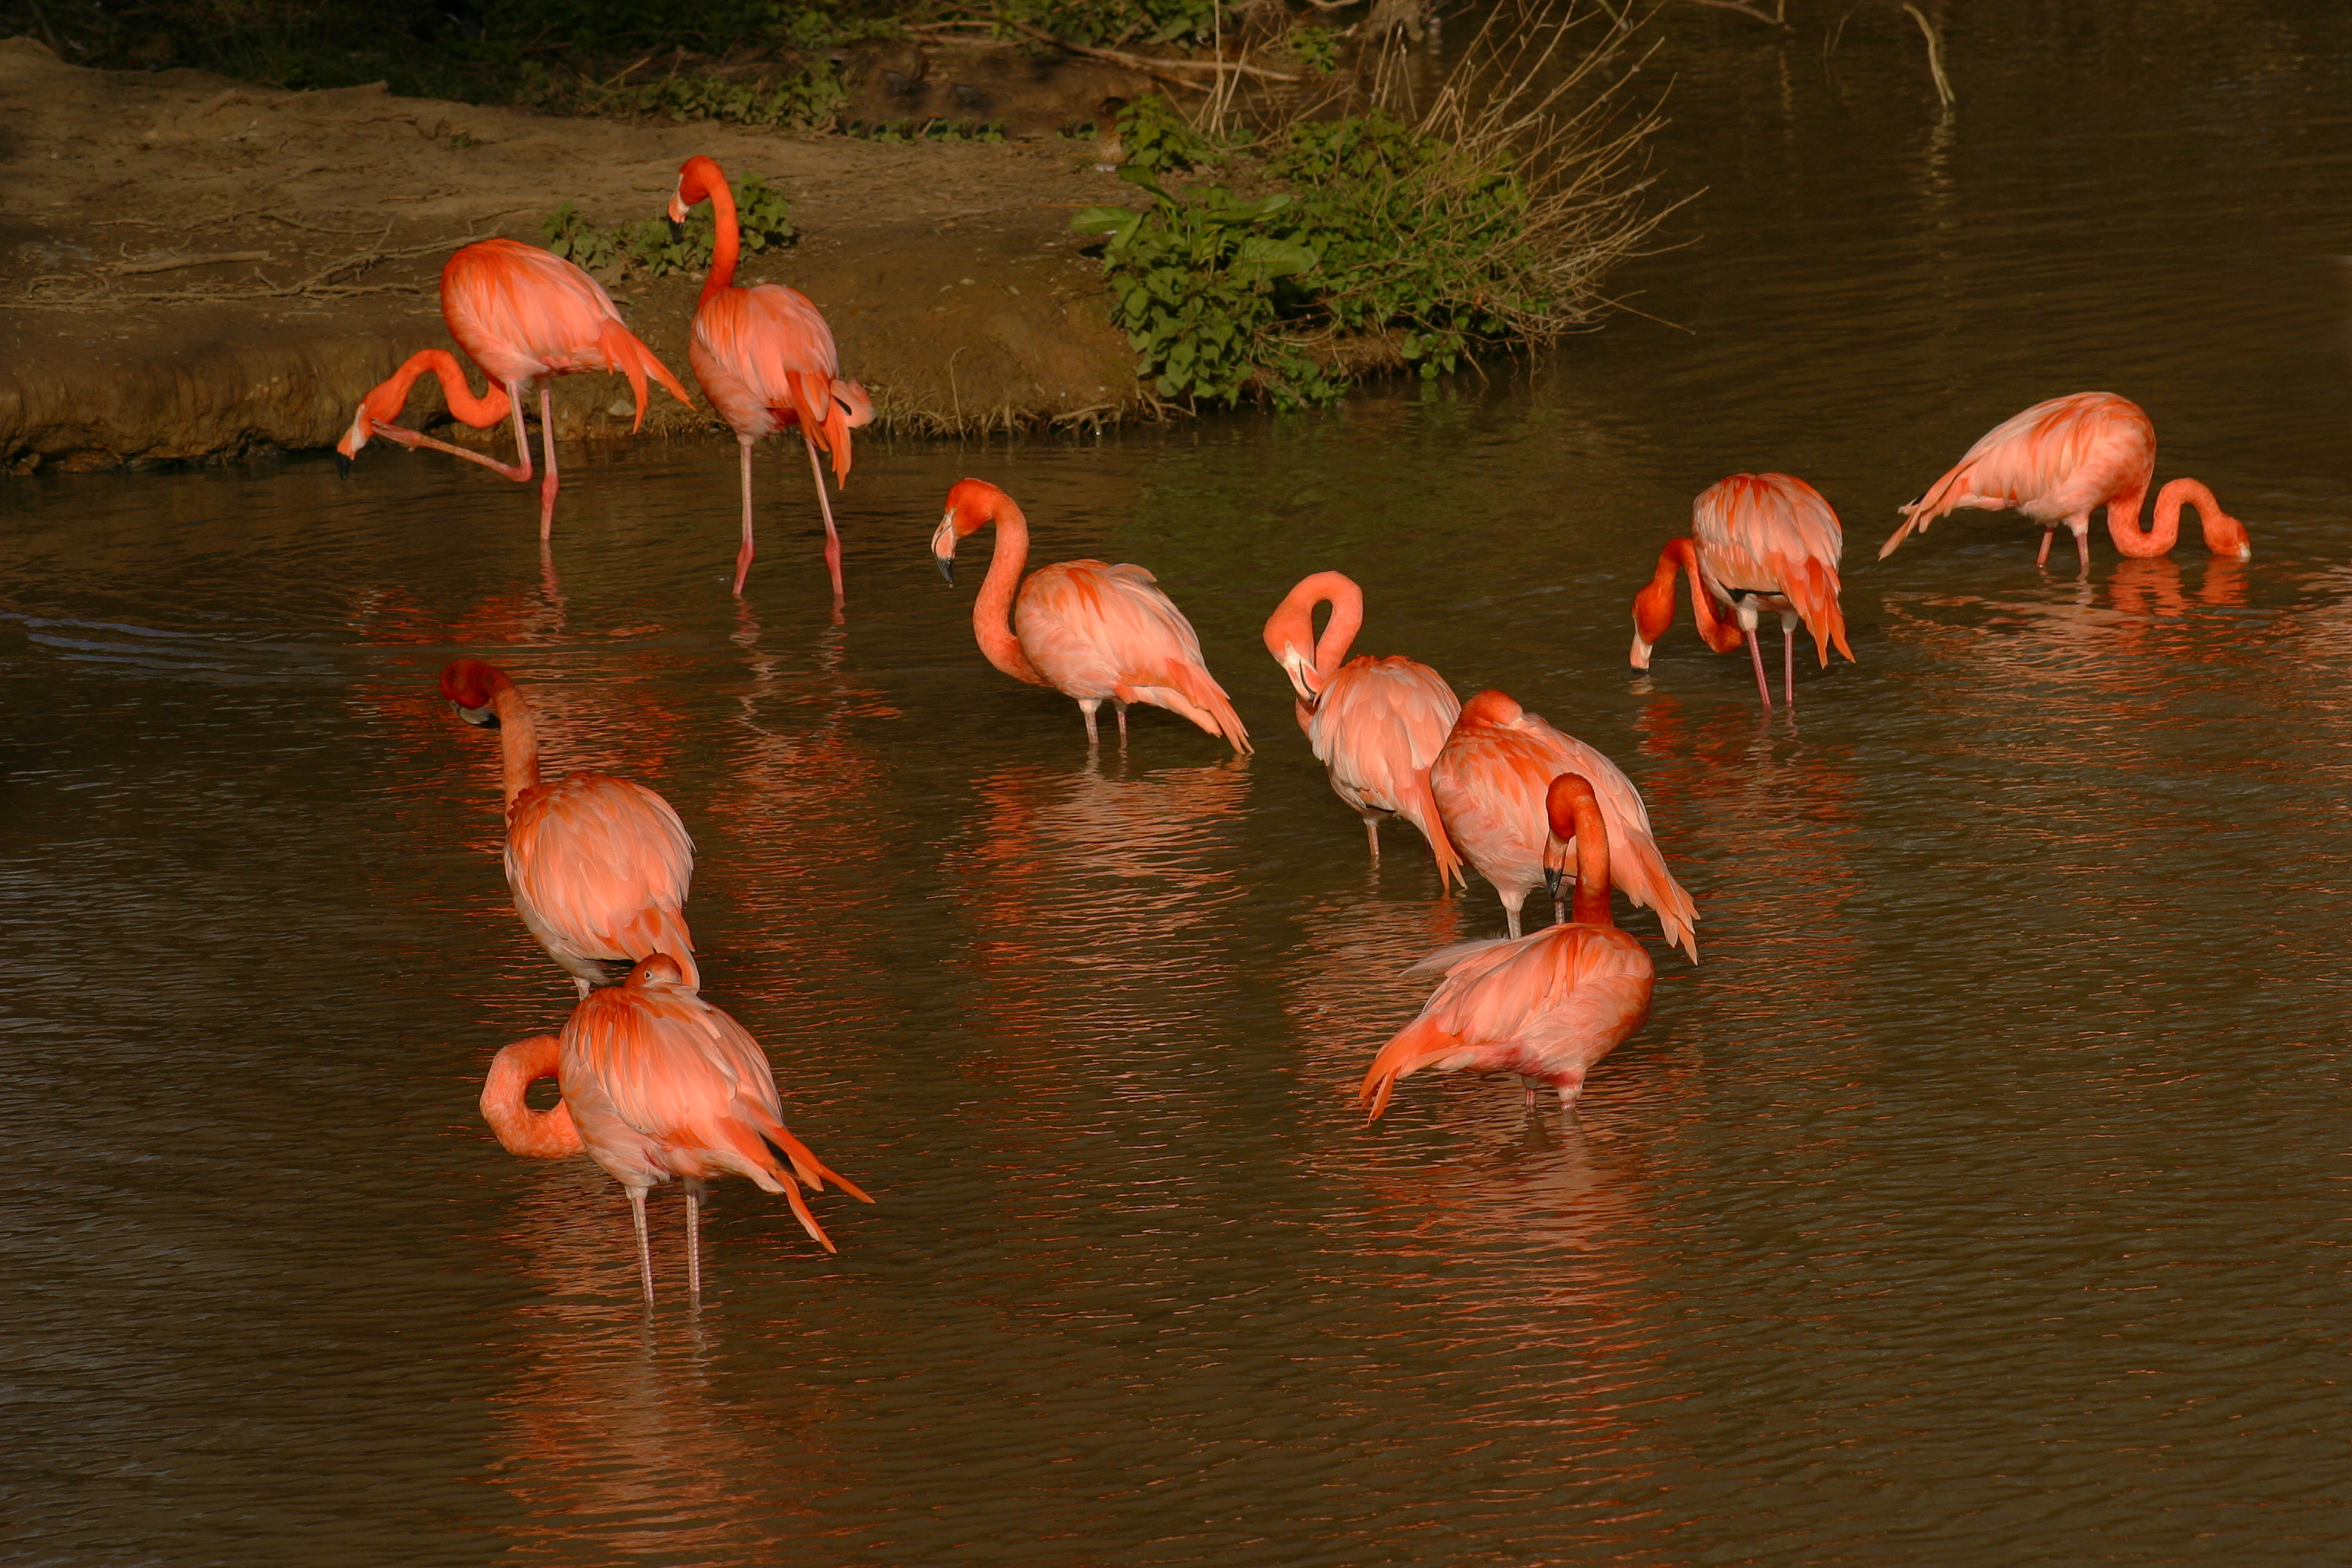
birds, nature, water, flamingo, pink, bird, greater flamingo, vertebrate, ecoregion, beak, natural environment, plant, botany, natural landscape, neck, organism, body of water, lake, bank, lacustrine plain, adaptation, landscape, feather, water bird, wetland, reflection, wildlife, waterfowl, event, wing, pond, flock, Freshwater marsh, tail, bog, terrestrial animal, peach, grassland, seabird, ciconiiformes